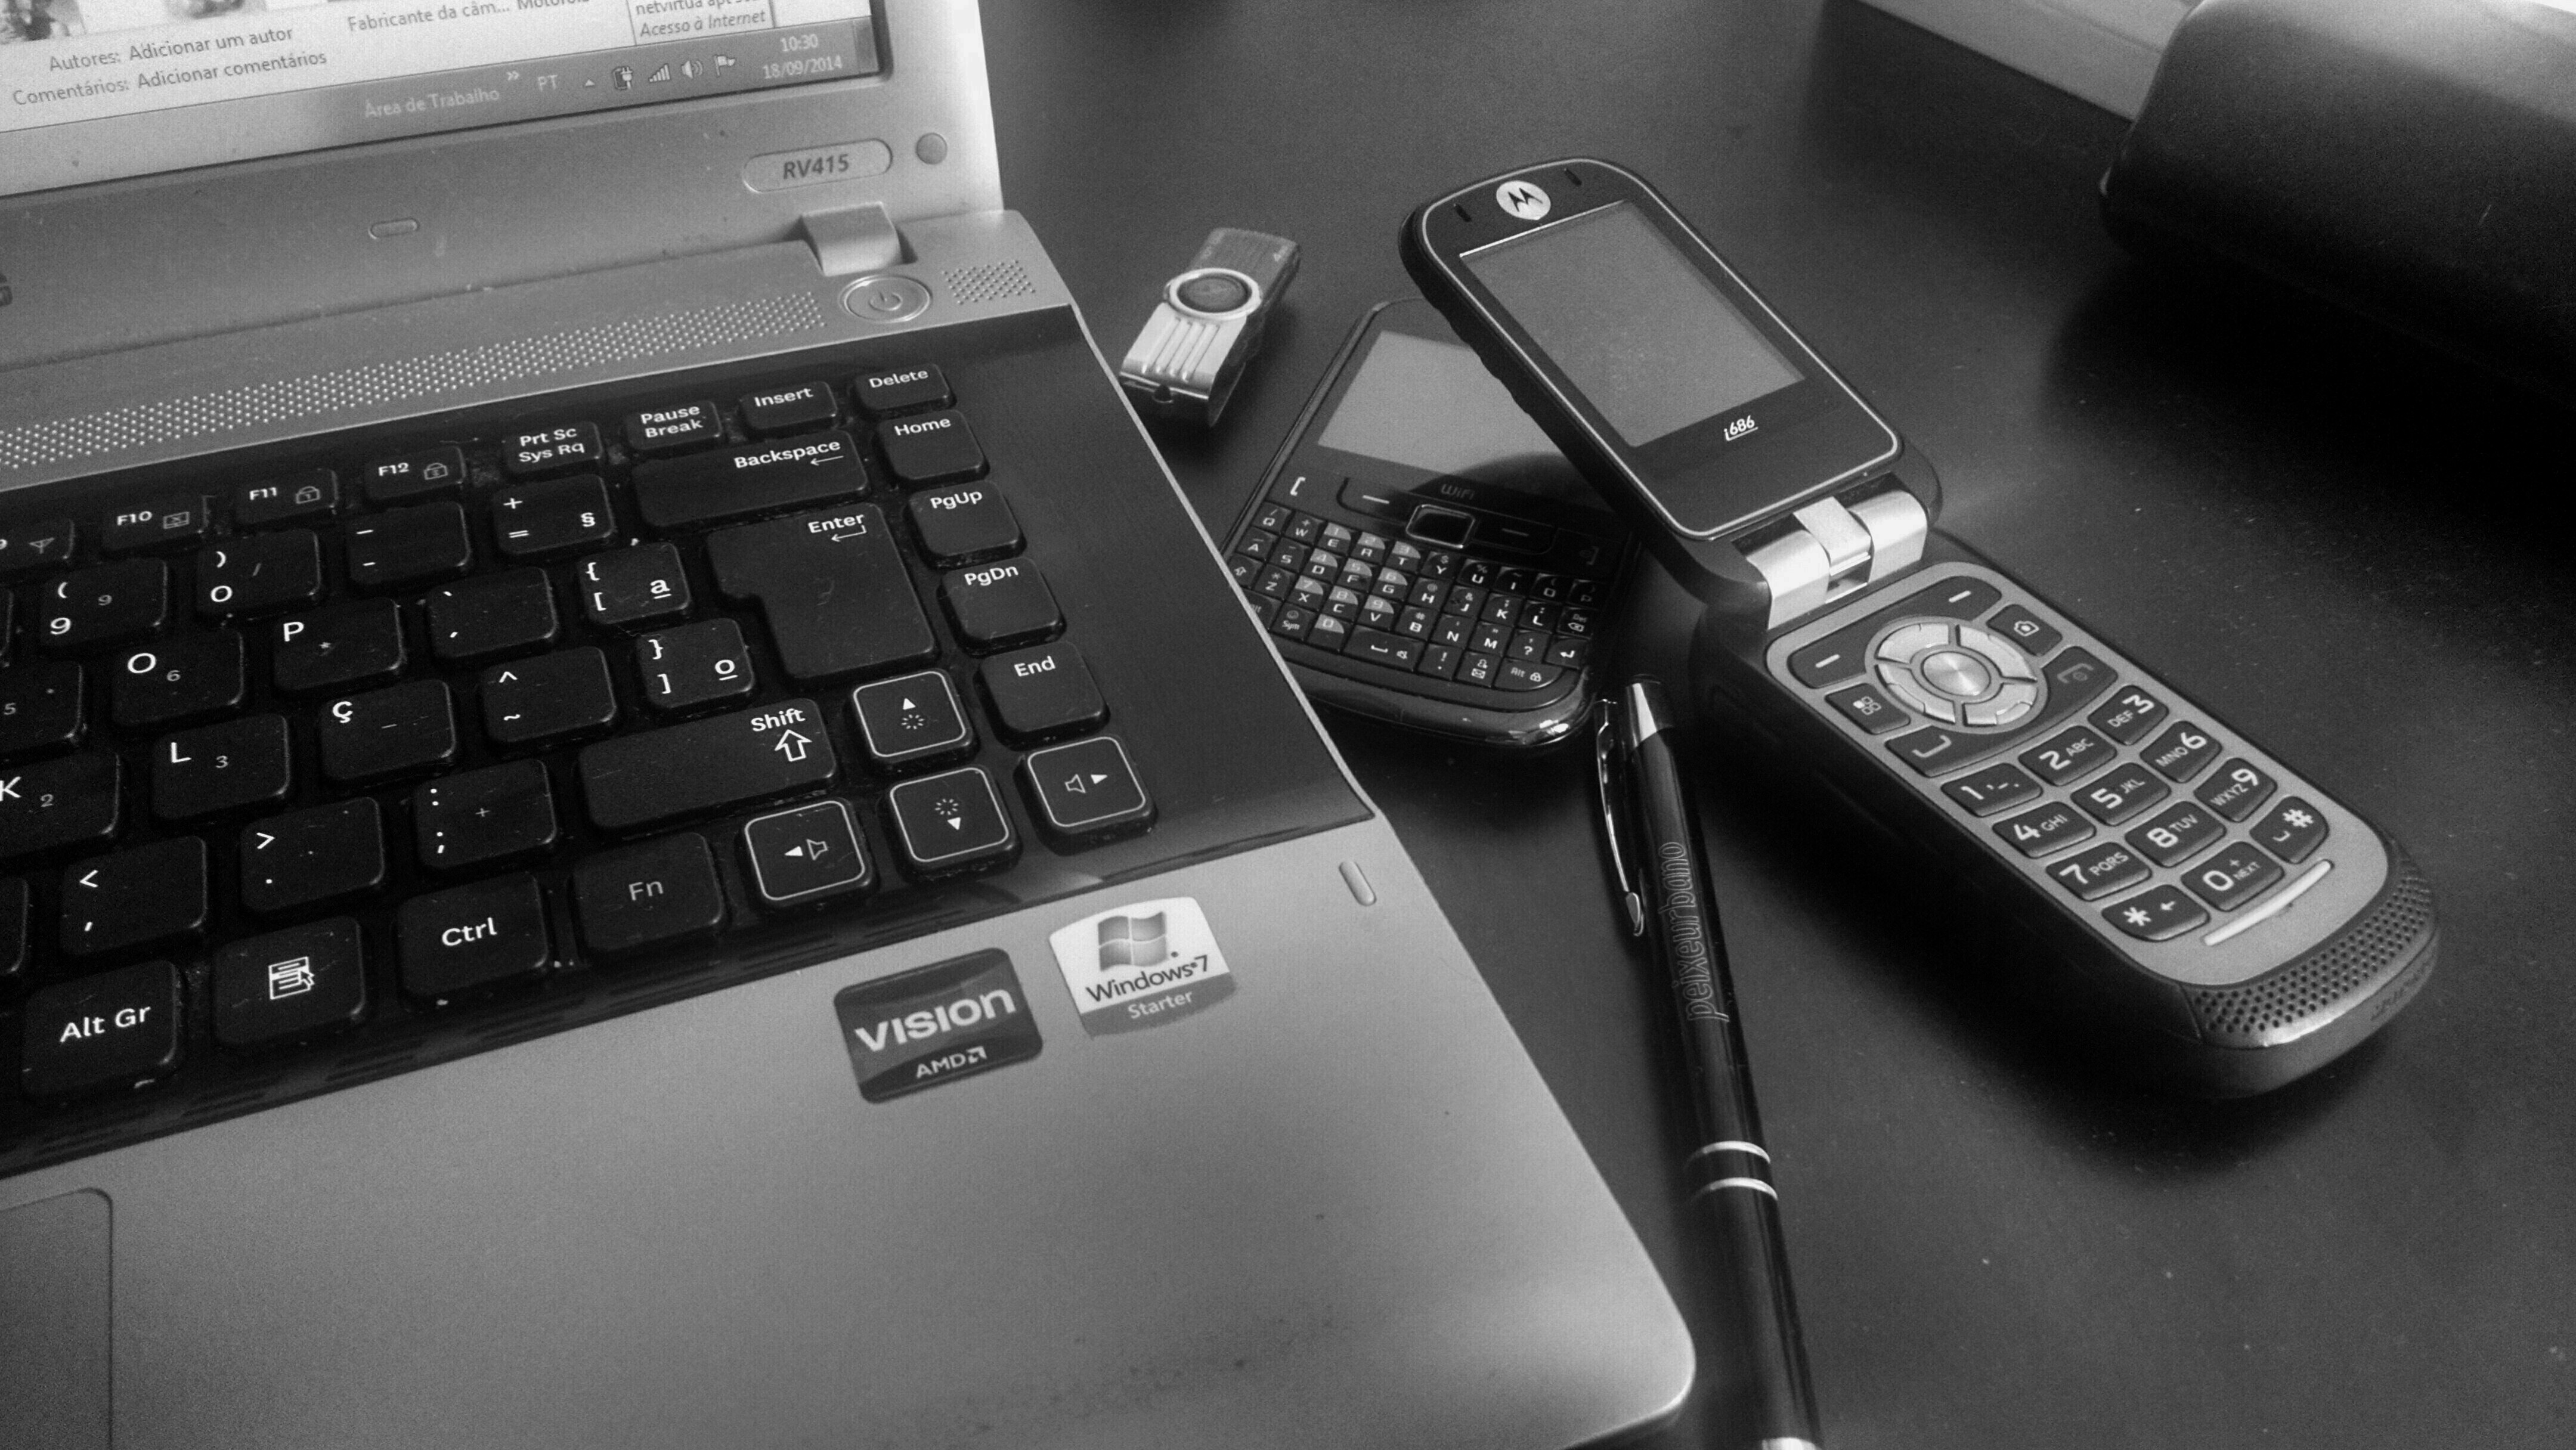
laptop, black and white, technology, equipment, communication, gadget, black, monochrome, mobile phone, electronics, modernity, multimedia, today, computer keyboard, telecommunication, personal computer, monochrome photography, electronic device, computer hardware, musical keyboard, productivity, tools work